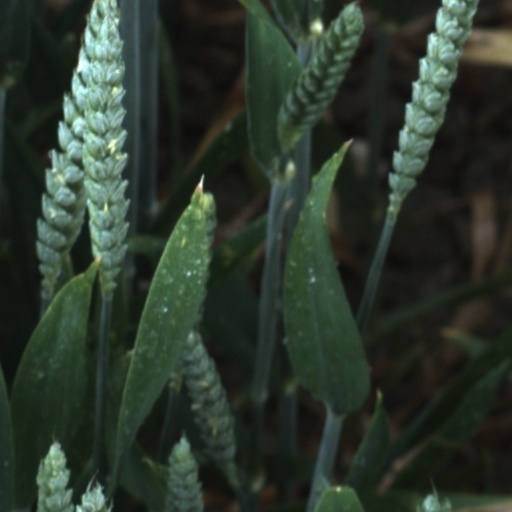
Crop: wheat